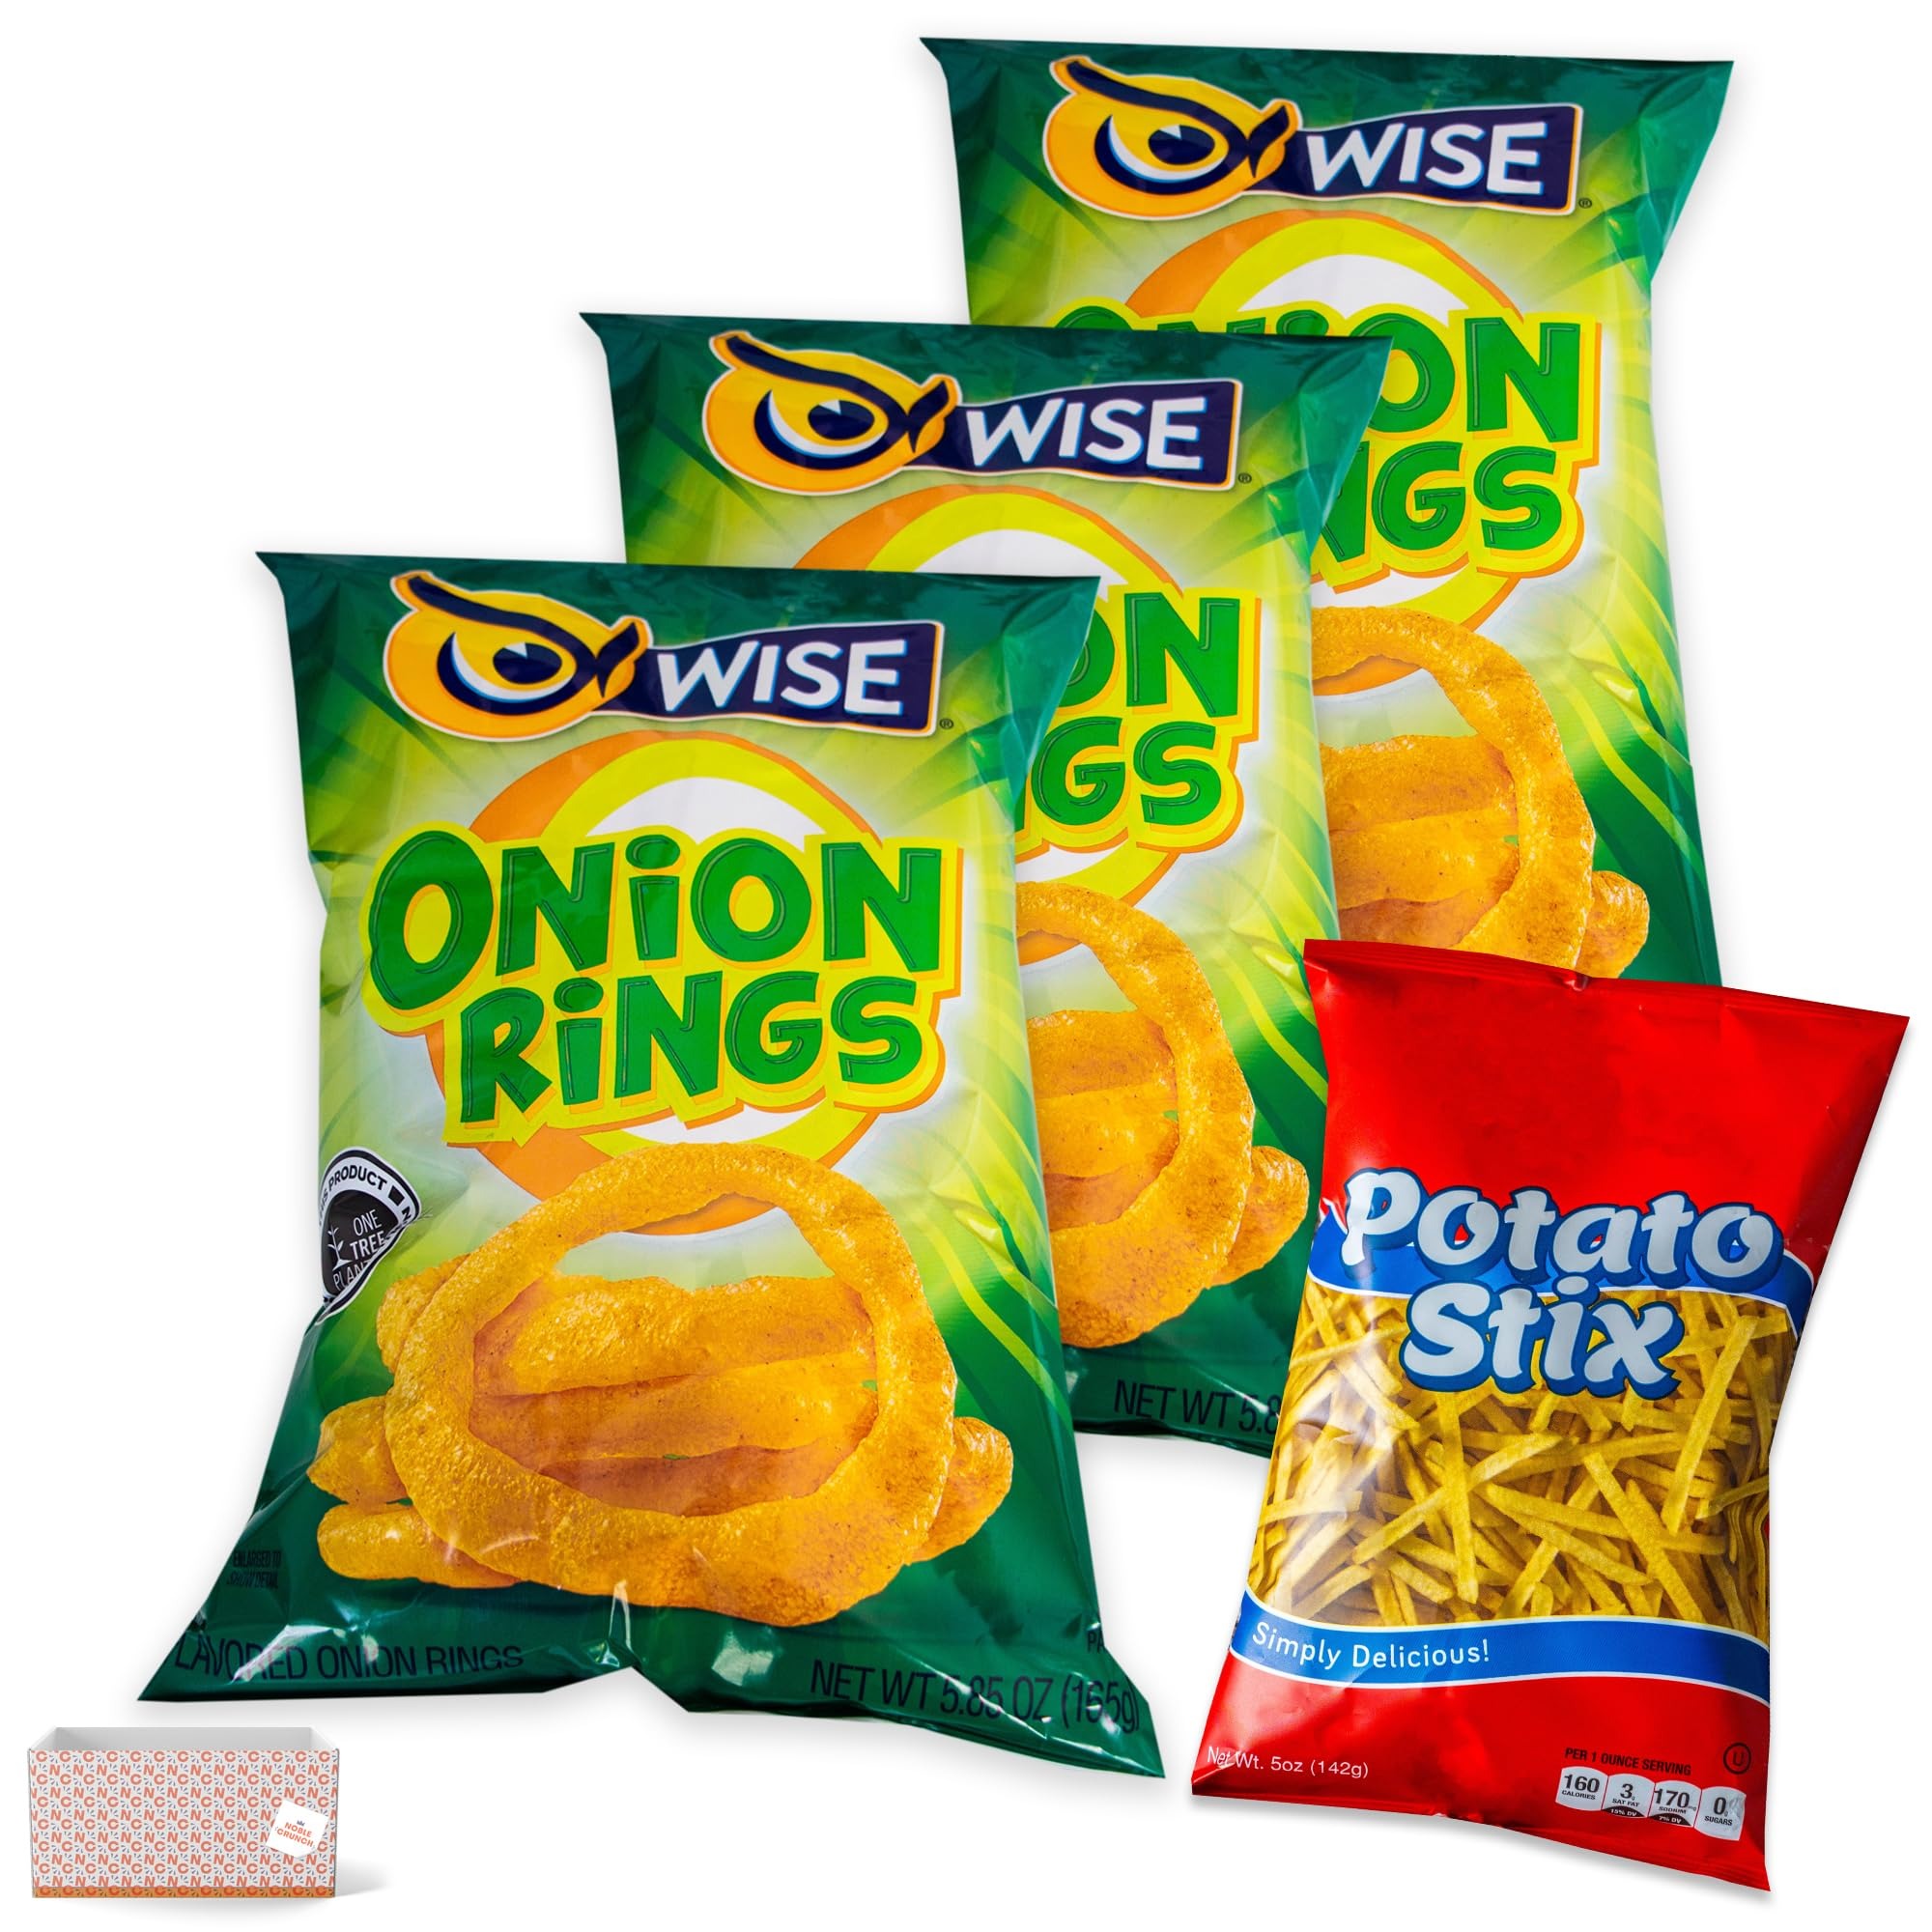
Item Name: Onion Rings (3, 5.85oz bags) - Real Potato Sitx (1, 5oz bag) - Gourmet Snack Bundle - 4 Items Total
Bullet Point 1: 🌟 EXCLUSIVE ONION RINGS BUNDLE — Dive into three bags of gourmet Onion Rings, each offering a unique, artisanal taste adventure. Our exclusive recipe ensures a perfect crunch and a flavor that elevates your snack time into a culinary journey.
Bullet Point 2: 🥔 BONUS PREMIUM POTATO STIX — As a special treat, enjoy a complimentary bag of our Premium Potato Stix. This savory indulgence perfectly complements the onion rings, making each bite a harmonious blend of texture and taste.
Bullet Point 3: 🍽️ GOURMET SNACK EXPERIENCE — Each item in this bundle has been handpicked to provide an unmatched gourmet snack experience. From the first bite, embark on an artisanal flavor journey, curated for the discerning snack lover.
Bullet Point 4: ✨ LIMITED-EDITION SNACK COLLECTION — This specially curated snack bundle is a limited edition, offering an exclusive opportunity to indulge in flavors that are both unique and nostalgically comforting, all packaged together for a true gourmet adventure.
Bullet Point 5: 🎉 CRUNCHY DELIGHT — Embrace the joy of crunch with our gourmet Onion Rings and the bonus Potato Stix. Each snack has been crafted to ensure a satisfying texture that complements its rich, savory flavor, making every moment of snacking a celebration.
Product Description: <b>Onion Rings (3, 5.85oz bags) - Real Potato Sitx (1, 5oz bag) - Gourmet Snack Bundle - 4 Items Total<b> <br><br> Welcome to a cozy corner of culinary delight, where we've bundled together not just one, but four bags of pure joy for onion ring aficionados. Inside, you'll find three bags of our Gourmet Onion Rings (5.85oz each) that boast a perfect crunch and an artisanal flavor profile unlike any other. <br><br> But because we believe in the joy of surprises, we're also including a bonus bag of Premium Potato Stix (5oz) for an extra touch of savory indulgence. Each item in this exclusive, four-item bundle has been selected to offer you an unparalleled snack experience. Dive into this specially curated collection and elevate your snack time to a gourmet journey.
Value: 22.55
Unit: Ounce

Price: 29.99